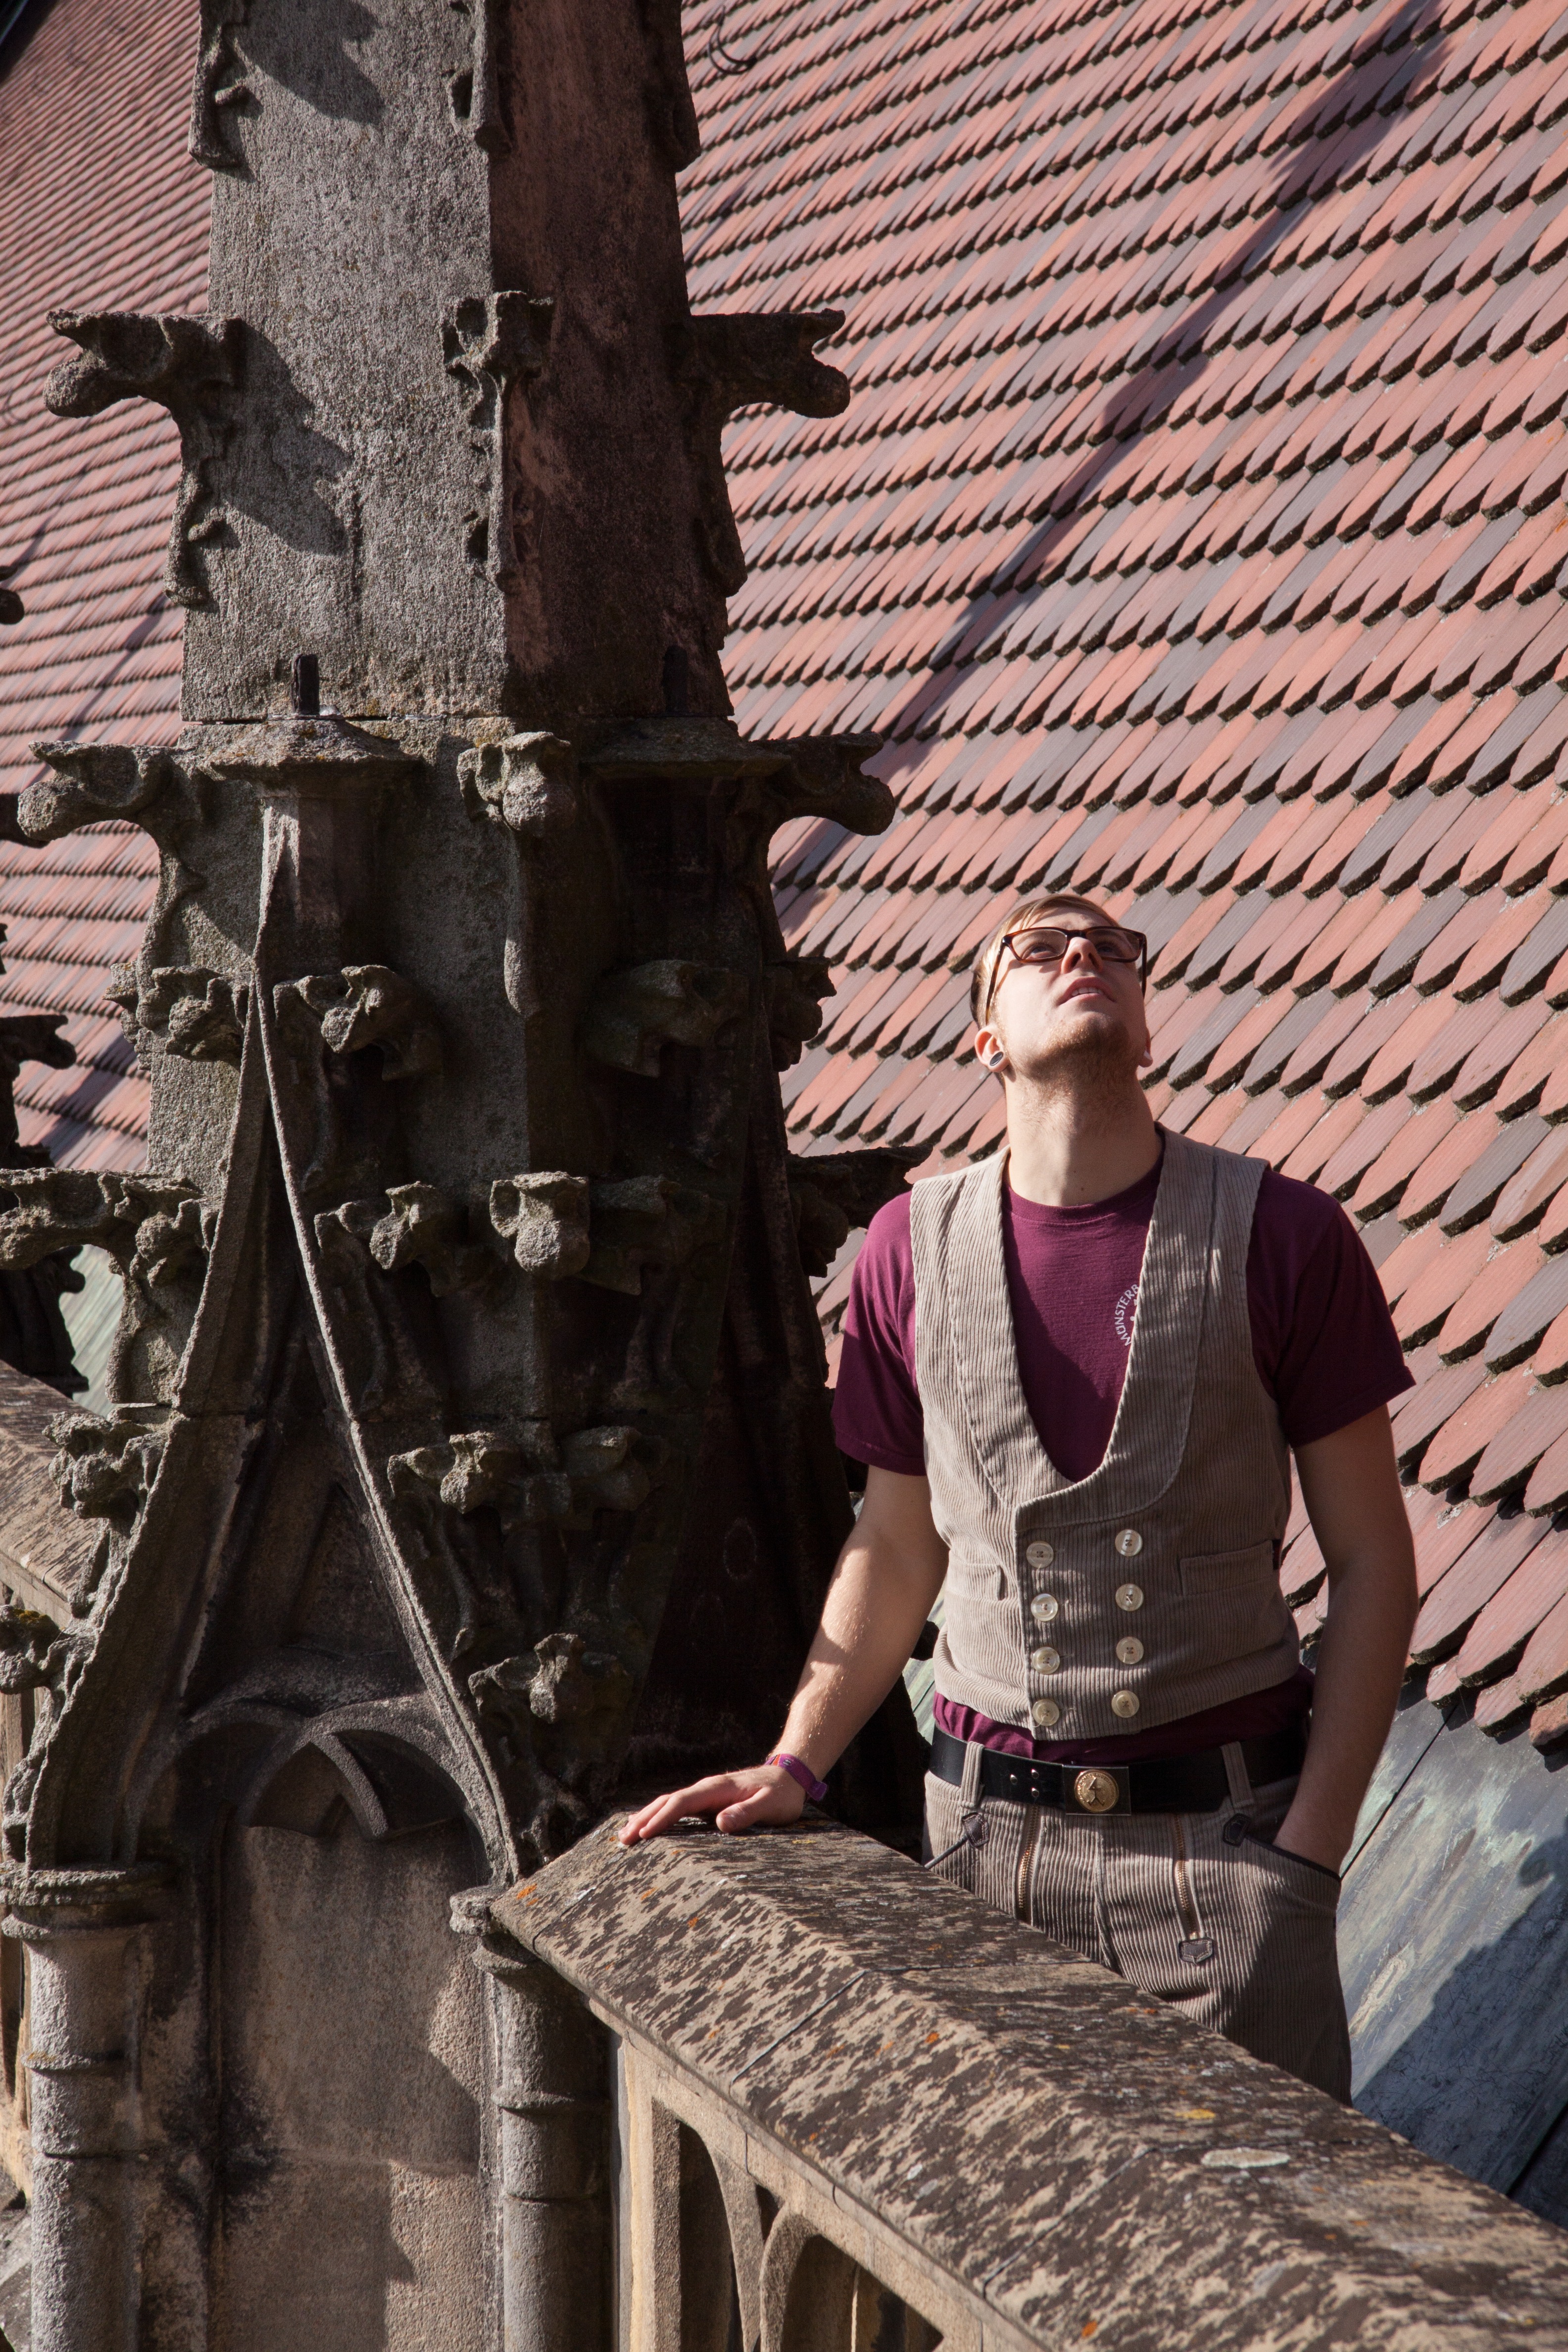
man, person, architecture, wood, roof, building, city, wall, stone, railing, spring, color, training, fashion, church, craft, gothic, look up, looking up, art, temple, photograph, image, ornaments, upward, ulm, steinmetz, craftsmen, sand stone, apprentice, munster, ulm cathedral, parapet, cathedral construction hut, restorer, trade clothing, stone works